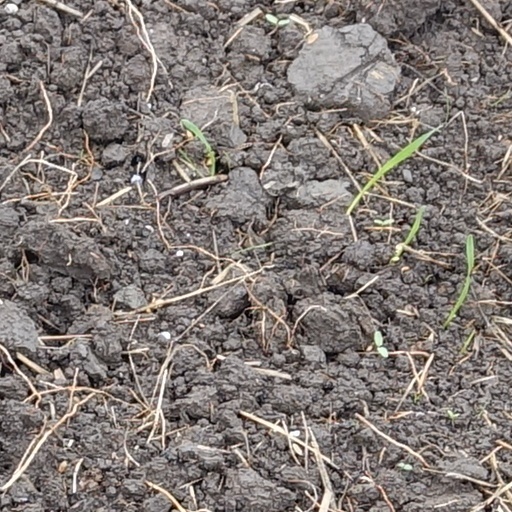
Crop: wheat